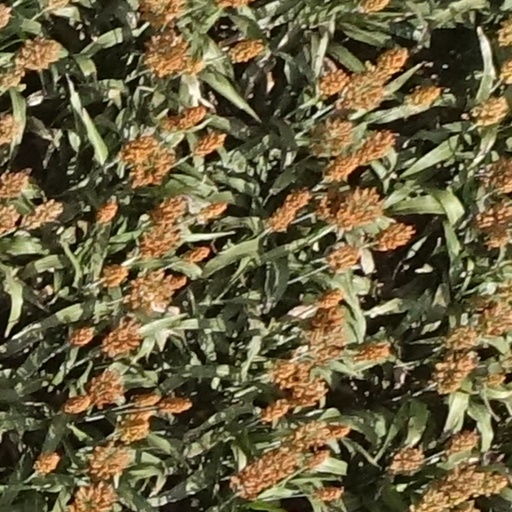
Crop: sorghum